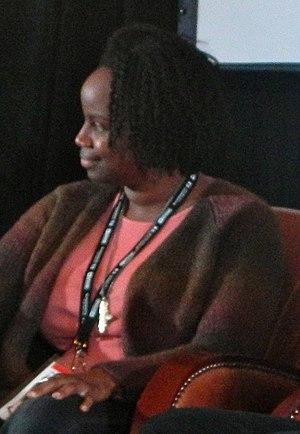
Dee Rees, née le 30 novembre 1976 à Nashville au Tennessee, est une productrice, réalisatrice et scénariste américaine.